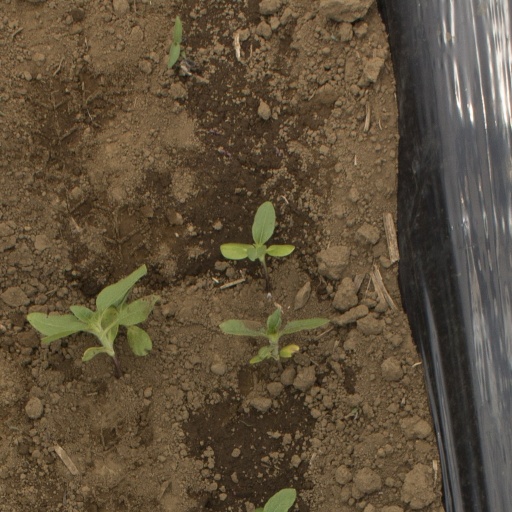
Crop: Jerusalem artichoke